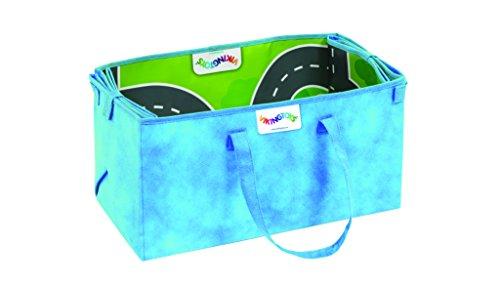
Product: VIKING Play Mat- Fun Road Design- 38.5 inches x 35 inches- Folds into Storage Tote Box- Two 5 Inch Cars Included
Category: Toys & Games | Play Vehicles | Vehicle Playsets
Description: Play anywhere with this lively 38.5” x 35” city play mat Mat folds into a convenient storage tote and contains two sturdy 5” cars.
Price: $20.29
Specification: ProductDimensions:17x1.5x9.2inches|ItemWeight:12ounces|ShippingWeight:12.6ounces(Viewshippingratesandpolicies)|DomesticShipping:ItemcanbeshippedwithinU.S.|InternationalShipping:ThisitemcanbeshippedtoselectcountriesoutsideoftheU.S.LearnMore|ASIN:B00704IK0G|Itemmodelnumber:AW5202|Manufacturerrecommendedage:12months-15years